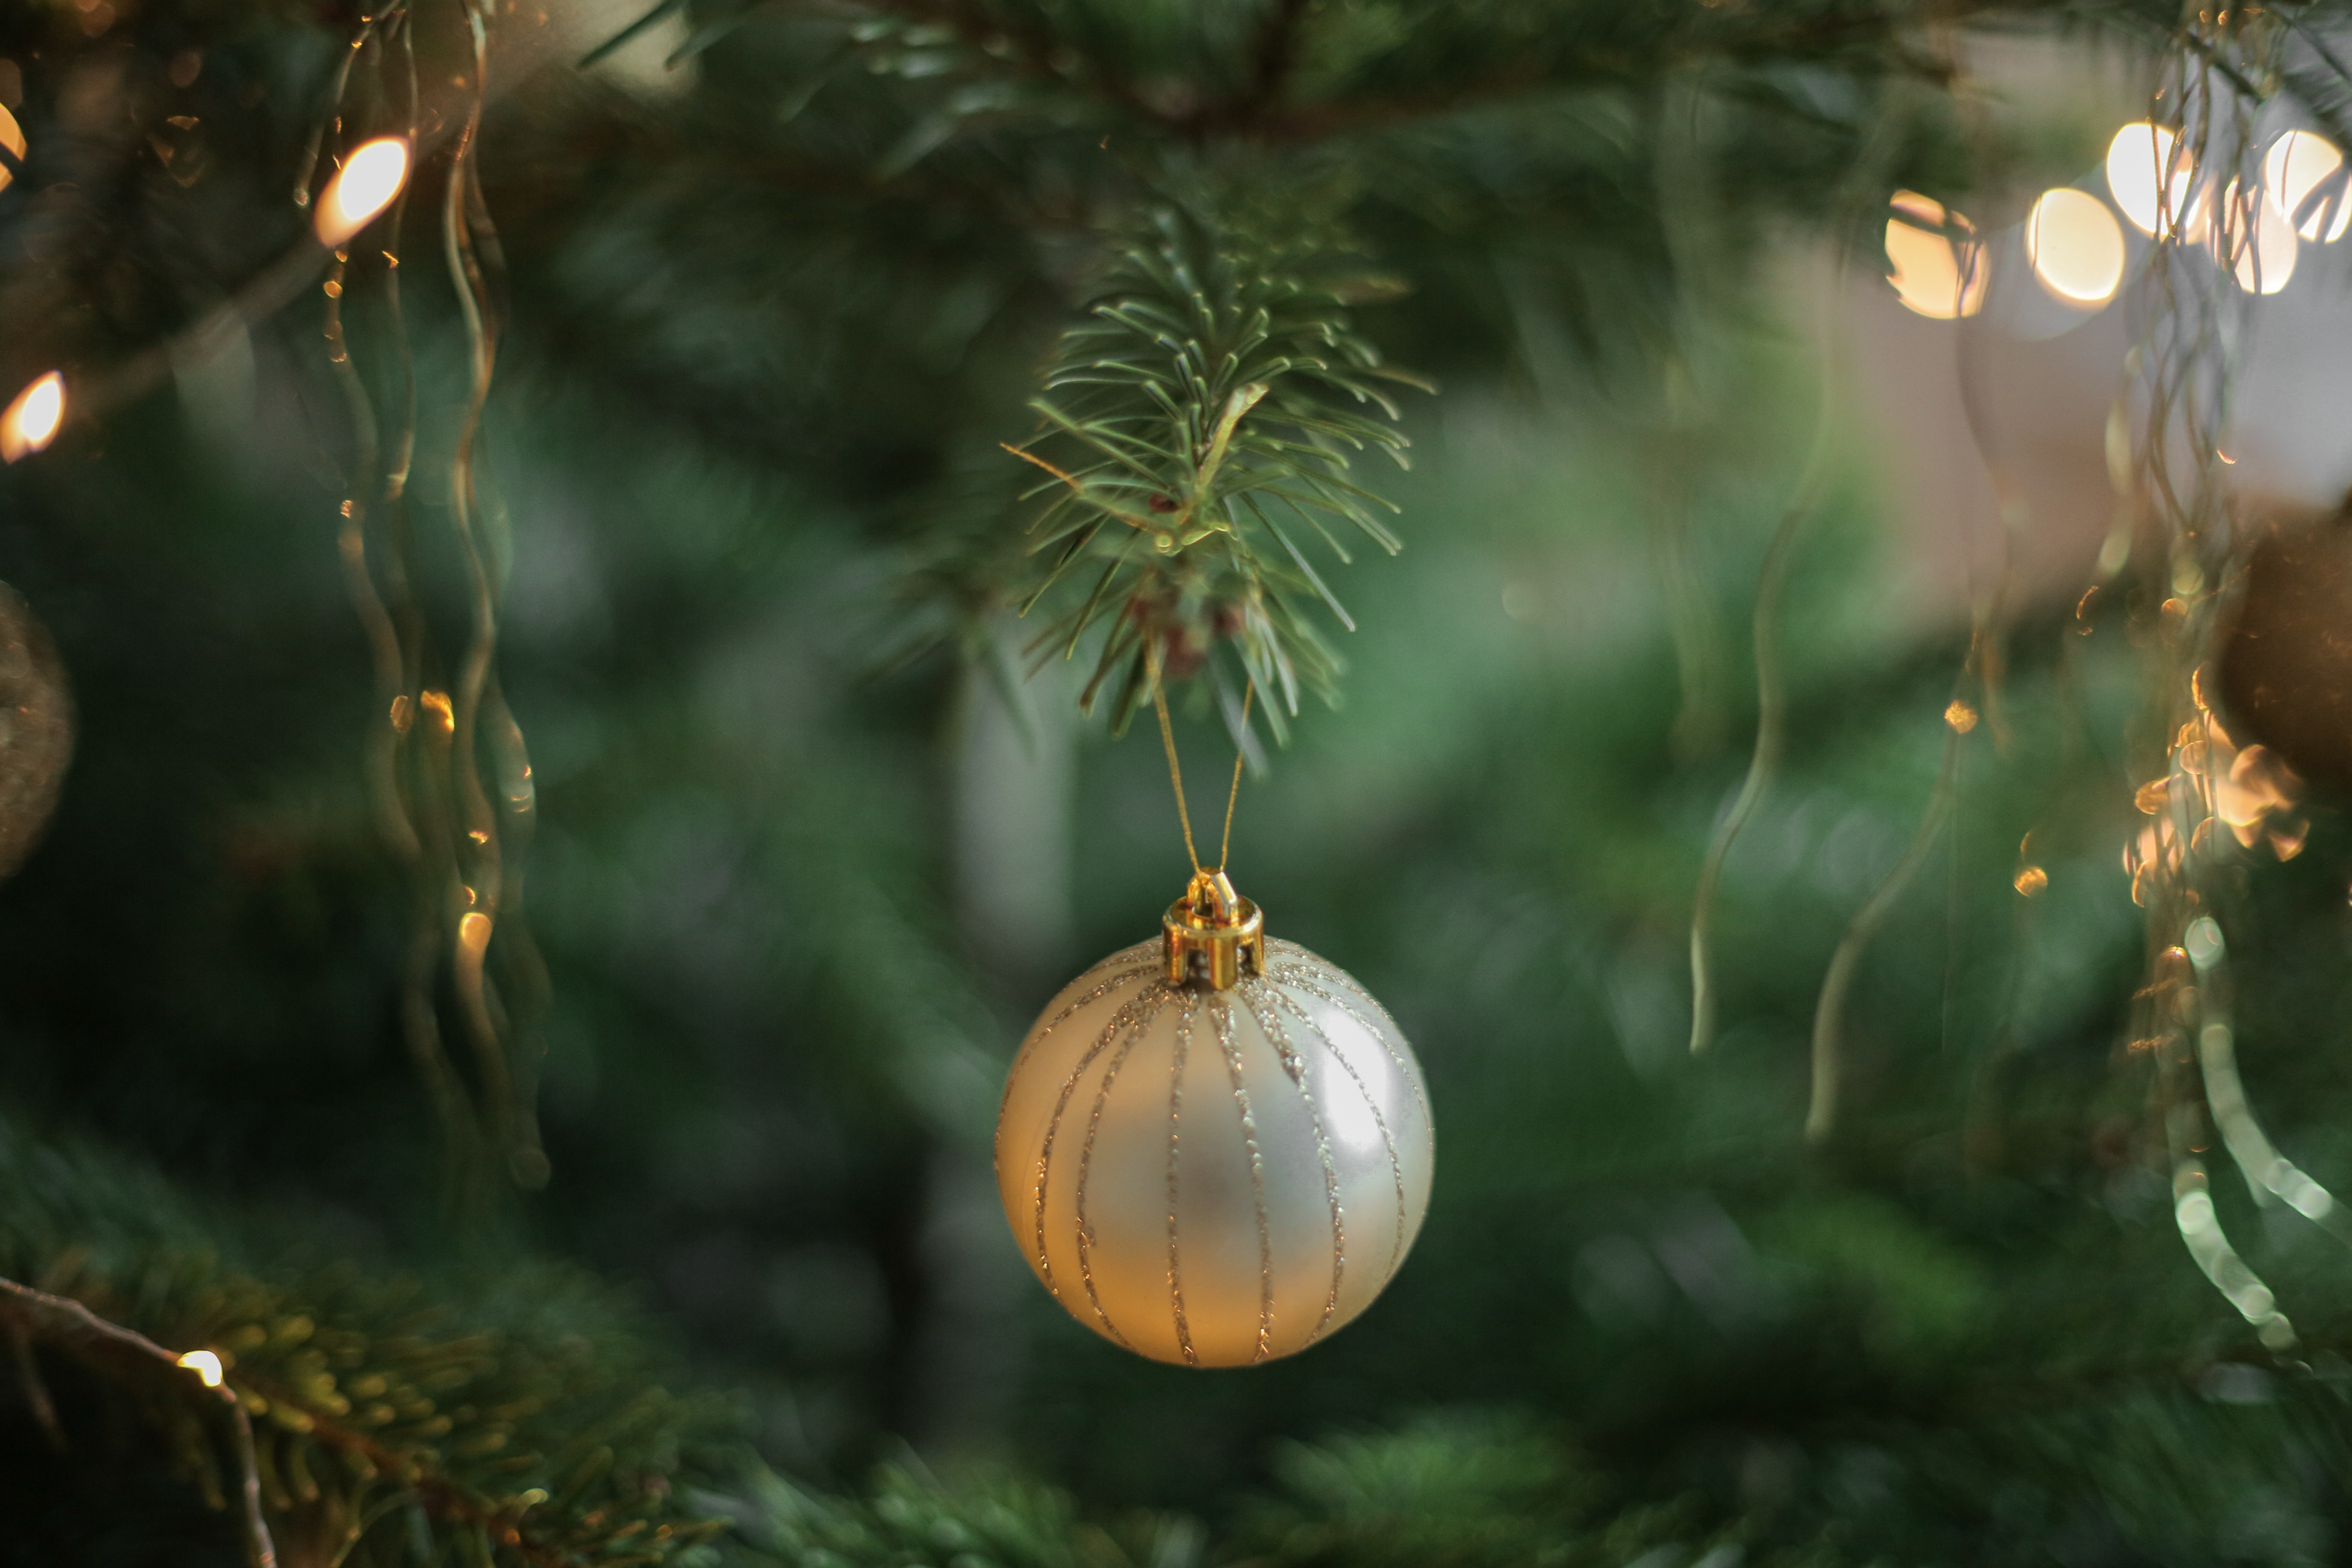
tree, nature, branch, light, plant, sunlight, leaf, flower, green, reflection, autumn, botany, christmas, fir, lighting, flora, christmas tree, christmas decoration, macro photography, woody plant, land plant